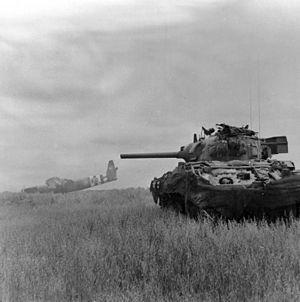
Le M4 Sherman est un char moyen et le char américain produit en plus grande quantité pendant la Seconde Guerre mondiale. Près de cinquante mille exemplaires furent produits.